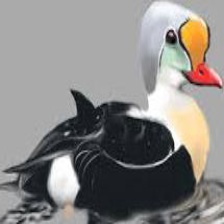
Species: KING EIDER
Scientific name: SOMATERIA SPECTABILIS
ImageNet parent category: drake